Berryessa, San Jose

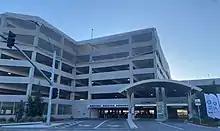
Garage at the BART Berryessa/North San Jose station.

Berryessa is well-served by two regional transit systems: VTA light rail and BART.